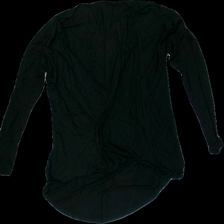
View: front
Type: Top
Category: Ladies
Brand: Not in the list
Brand text on label: Vero moda
Colors: Black
Material: 100% Viscose
Cut: Regular
Size: XS
Price range: <50
Recommended usage: Recycle
Description: black top